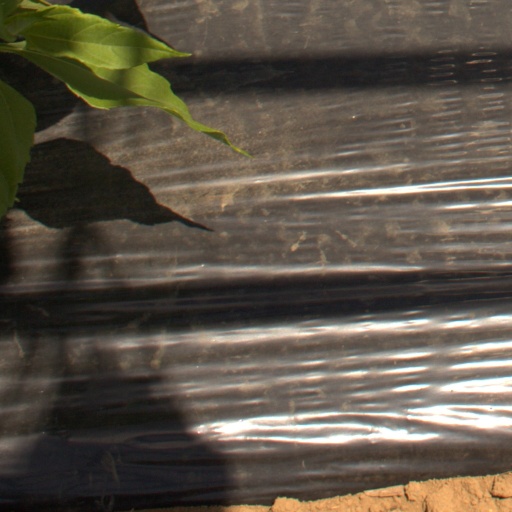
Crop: Jerusalem artichoke